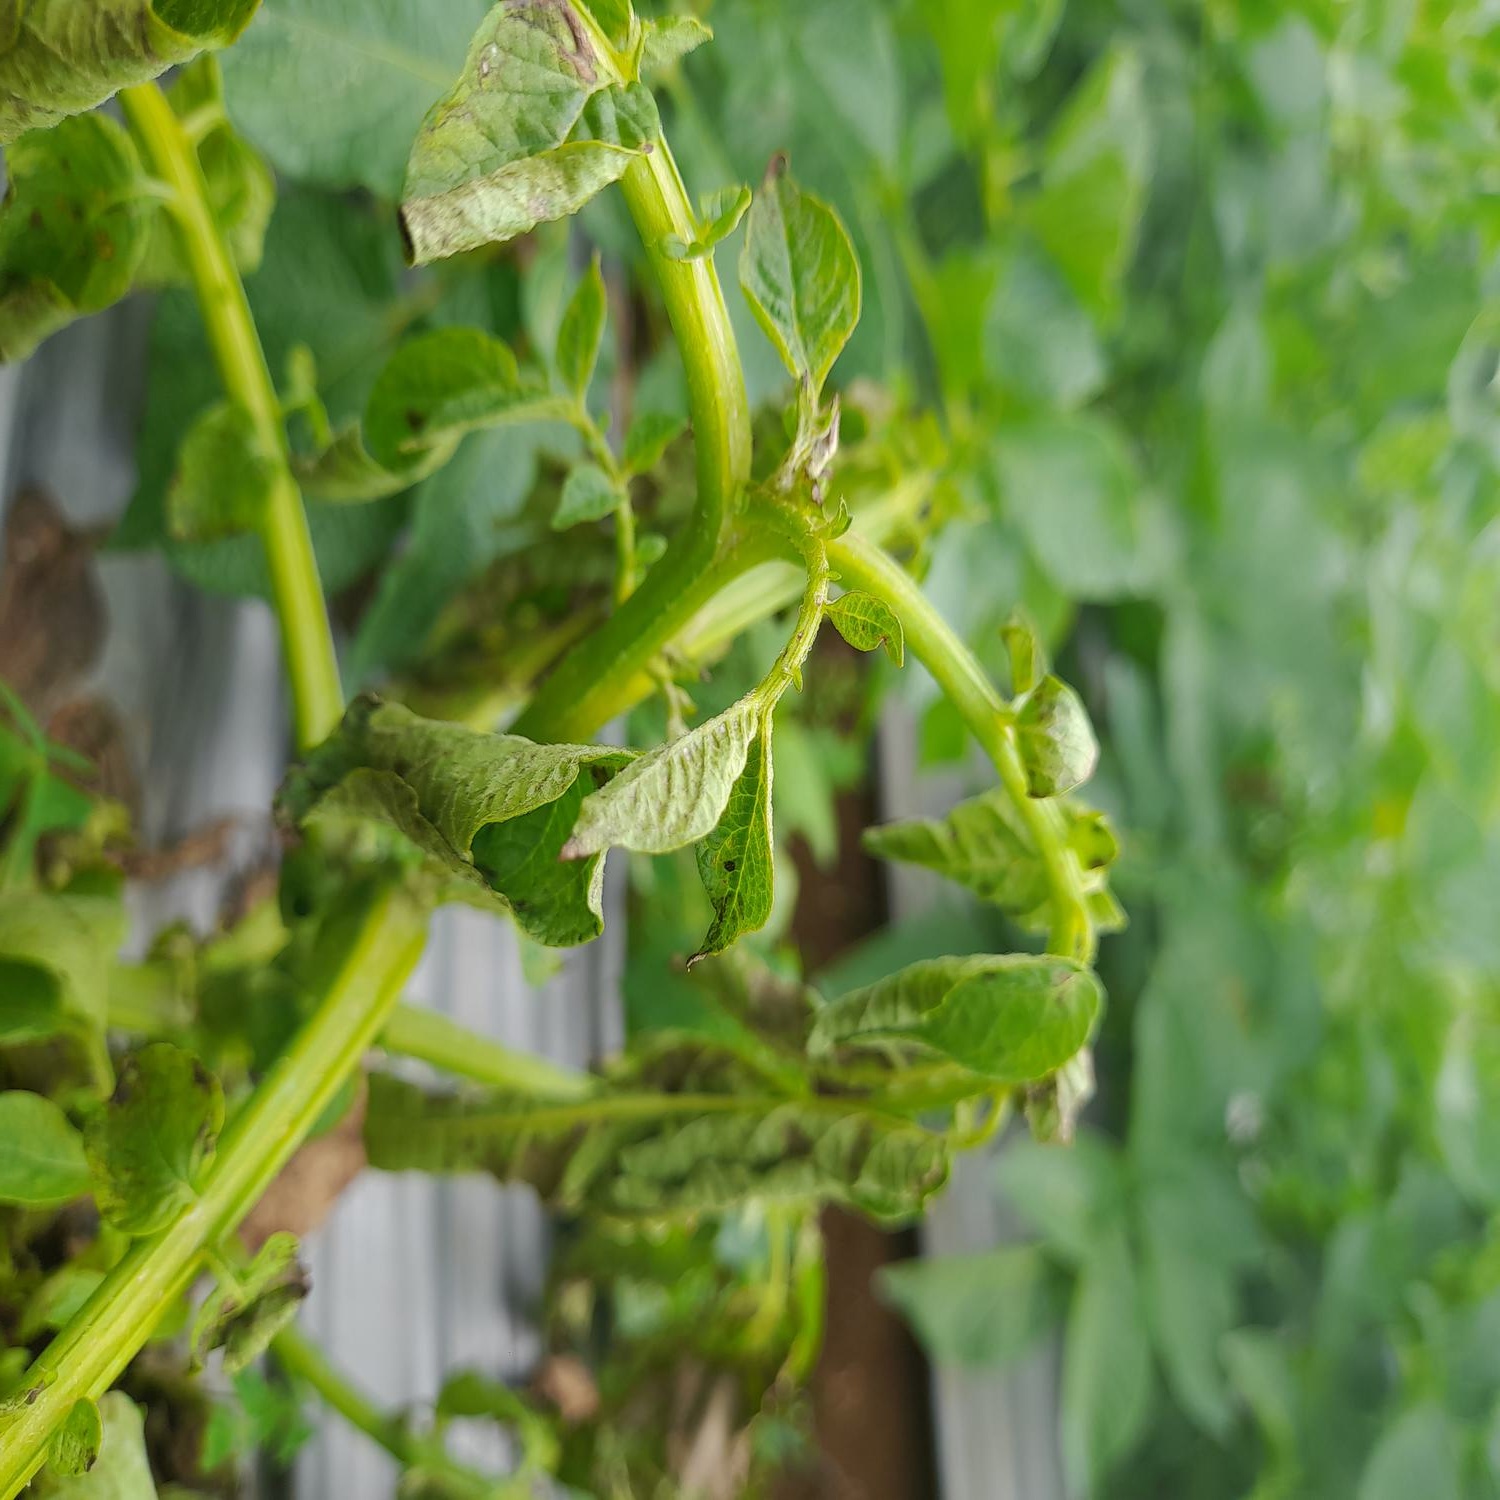
Etiqueta: Pudricion_Parda